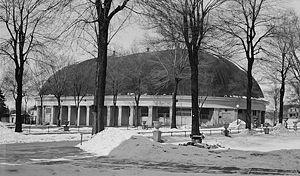
Le Tabernacle de Salt Lake City, également nommé Tabernacle mormon, est un bâtiment de l'Église de Jésus-Christ des saints des derniers jours, situé place du Temple à Salt Lake City, capitale de l'Utah. Jusqu'en 2000, date d'achèvement du Centre de conférence c'est là qu'avait lieu la conférence générale semestrielle de l'Église. Le Chœur du Tabernacle mormon s'y exerce et y chante régulièrement. La salle peut accueillir environ 5 000 personnes.